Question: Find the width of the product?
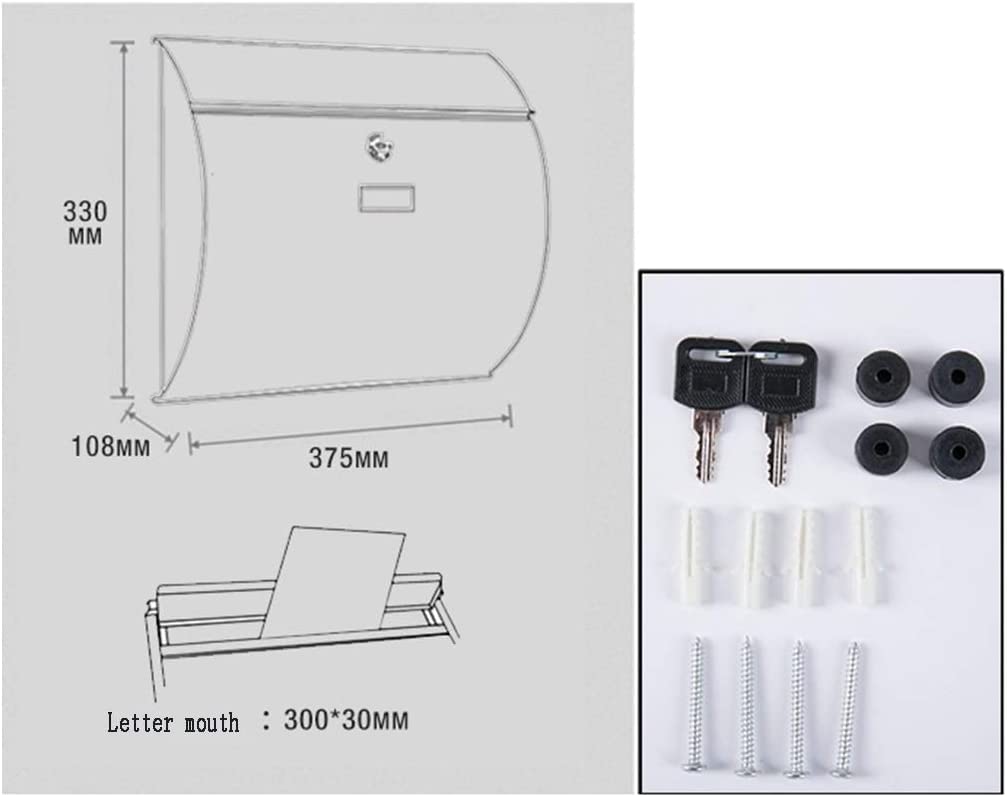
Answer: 375.0 millimetre